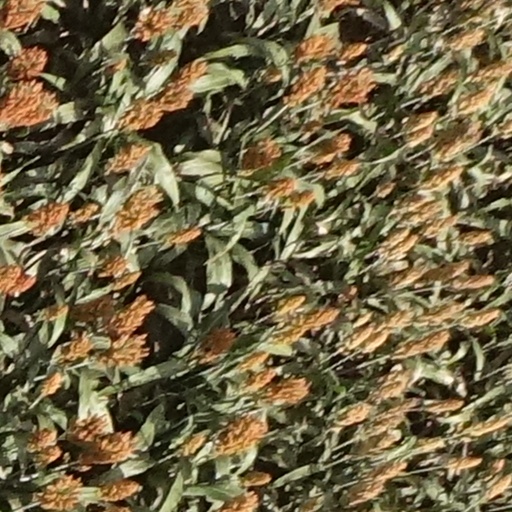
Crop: sorghum